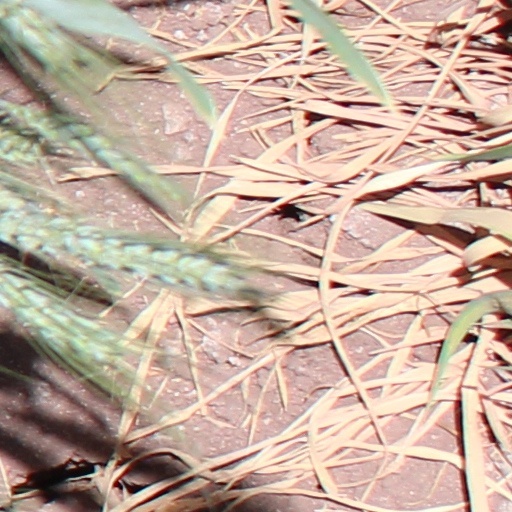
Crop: wheat